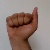
The image shows a hand gesture representing the letter 'A' in Indian Sign Language.